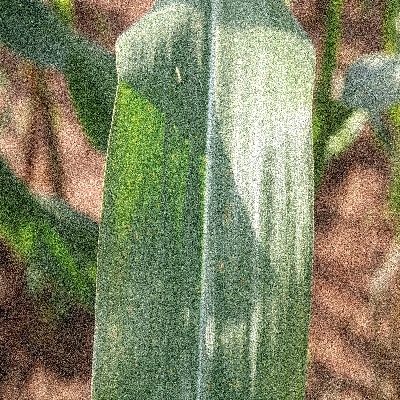
Label: Corn_(Maize)___Maize_Streak_Virus